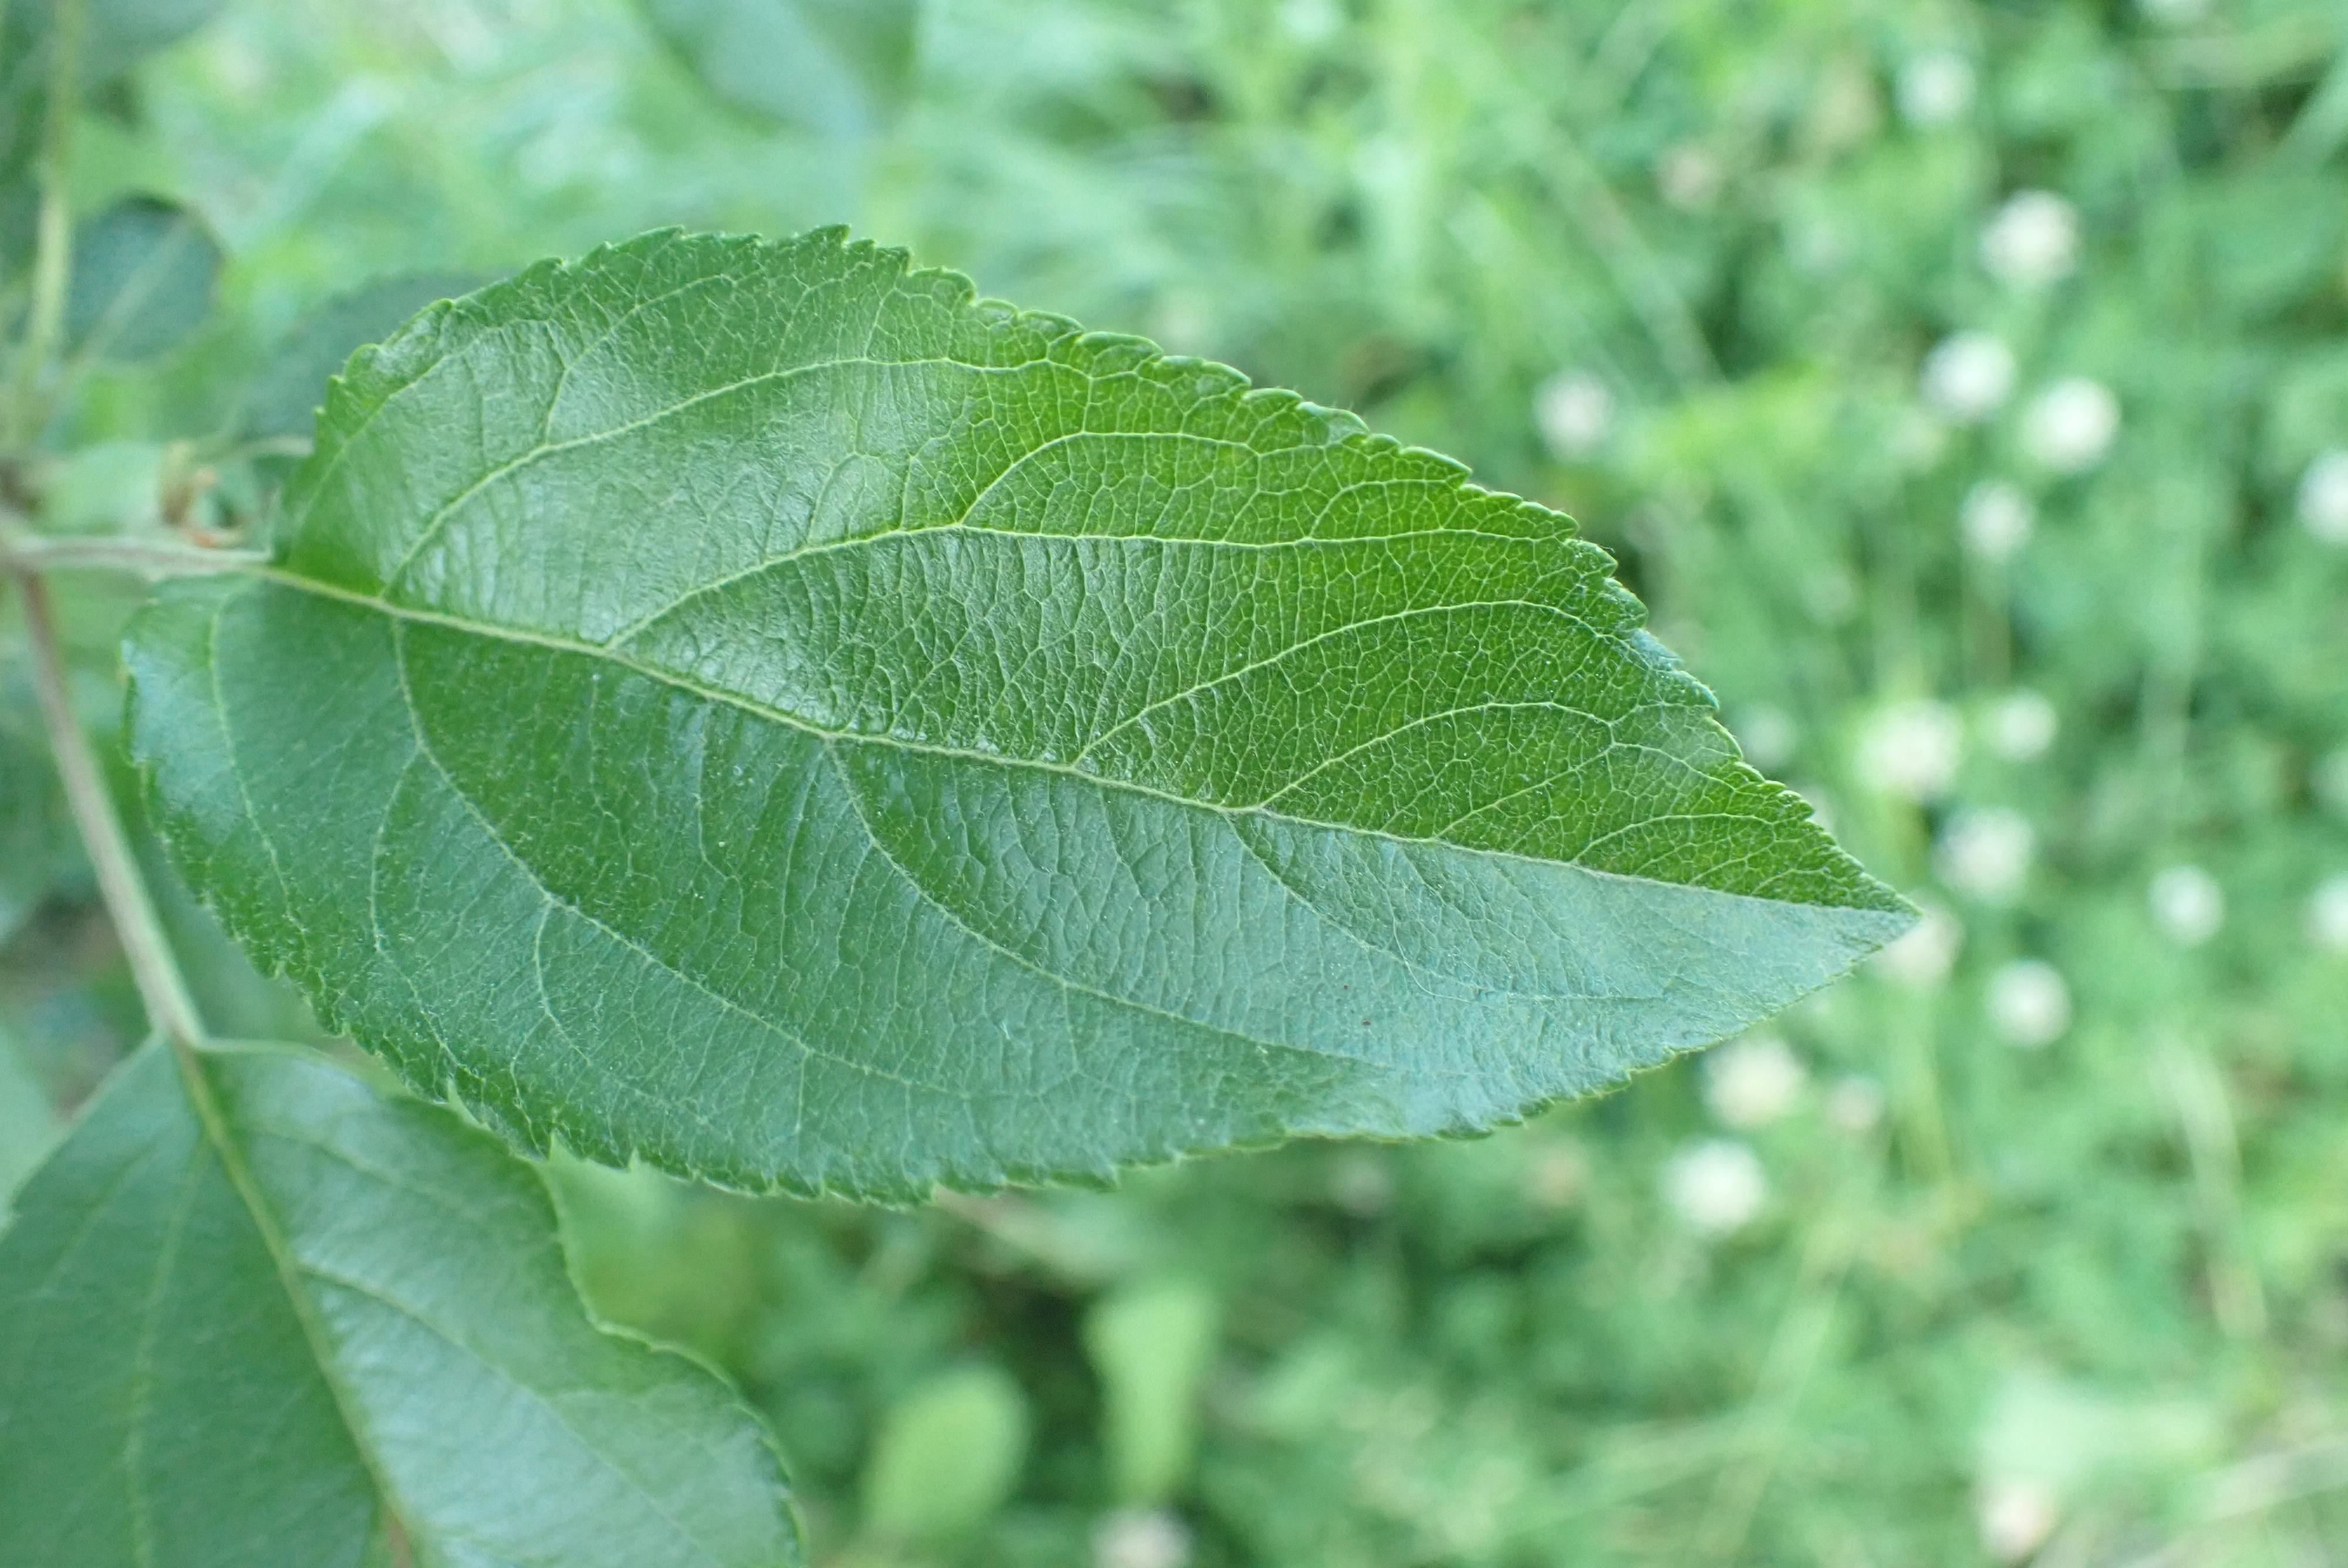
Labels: healthy